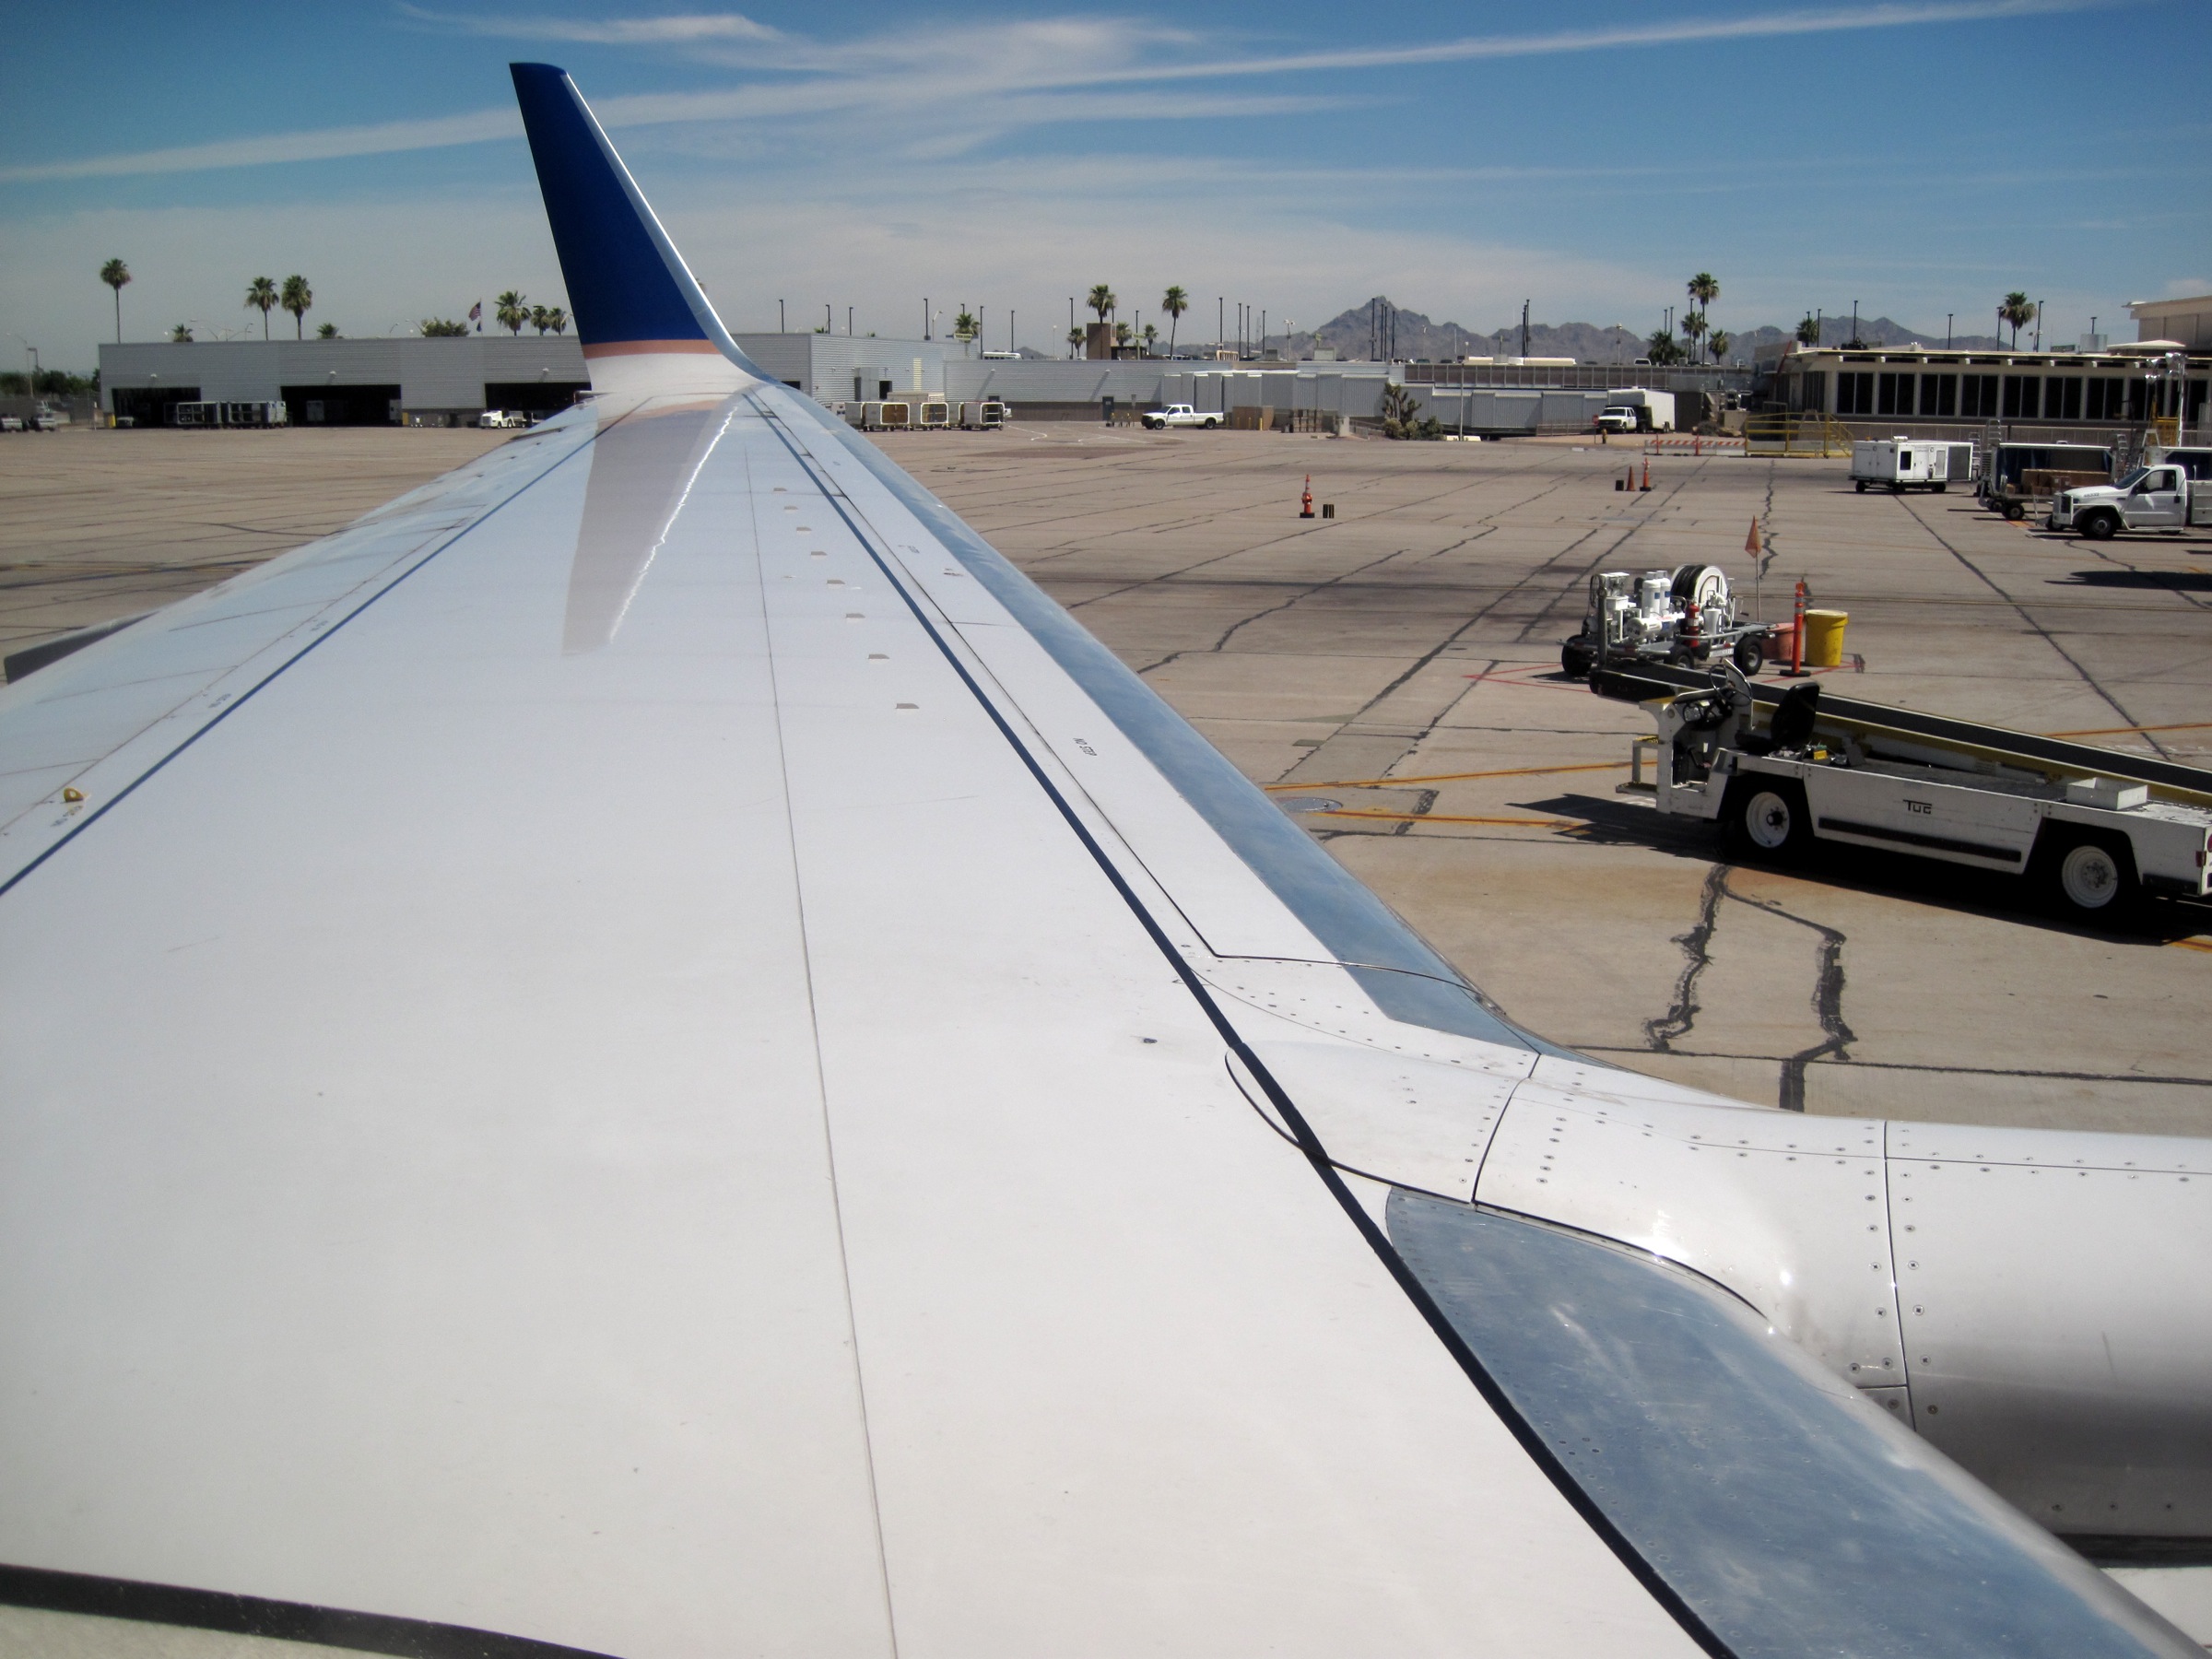
wing, airport, airplane, plane, aircraft, vehicle, airline, aviation, flight, airliner, air force, boeing 777, boeing 767, atmosphere of earth, wide body aircraft, narrow body aircraft